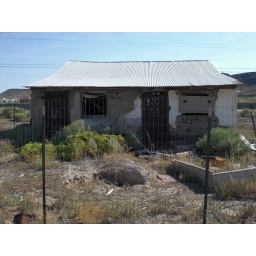
Another view of the fence around the bottle house